Ramón de Manjarrés

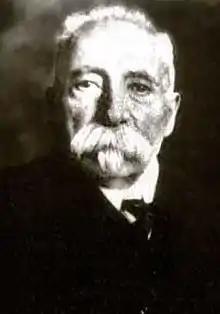

Ramón de Manjarrés y de Bofarull (1827, Barcelona – 1918, Seville) was a Spanish industrial engineer, professor, and academic.